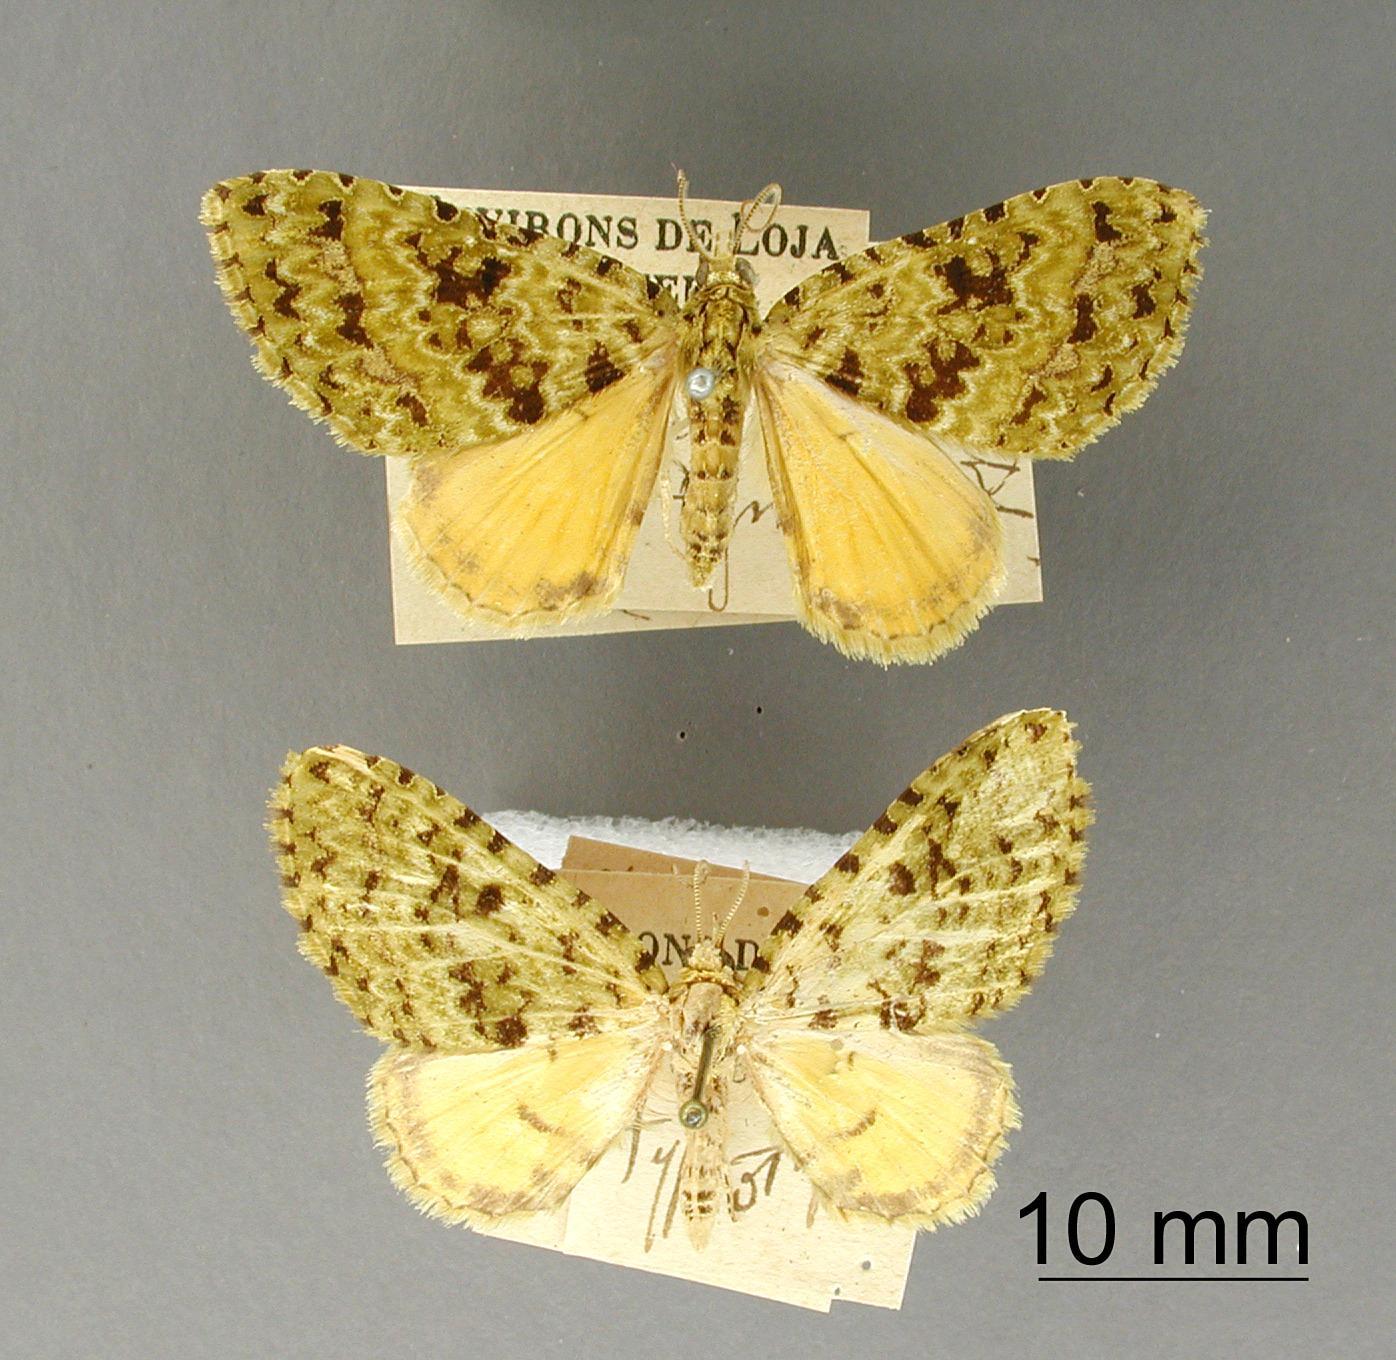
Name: Cidaria icterica
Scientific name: Cidaria icterica Dognin, 1893
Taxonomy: Animalia, Arthropoda, Insecta, Lepidoptera, Geometridae, Larentiinae
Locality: Environs de Loja, Ecuador